Karatepe bilingual

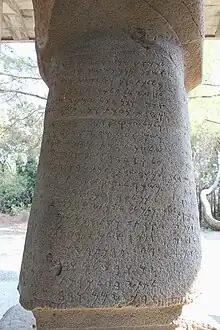
Phoenician text of the Karatepe bilingual at Karatepe-Aslantaş Open-Air Museum

Azatiwada was a local ruler in Cilicia. He was installed as ruler by (Urikki), king of Adanawa (Adana), who reigned in 738-732 BC. These lands paid tribute to Tiglath-Pileser III.